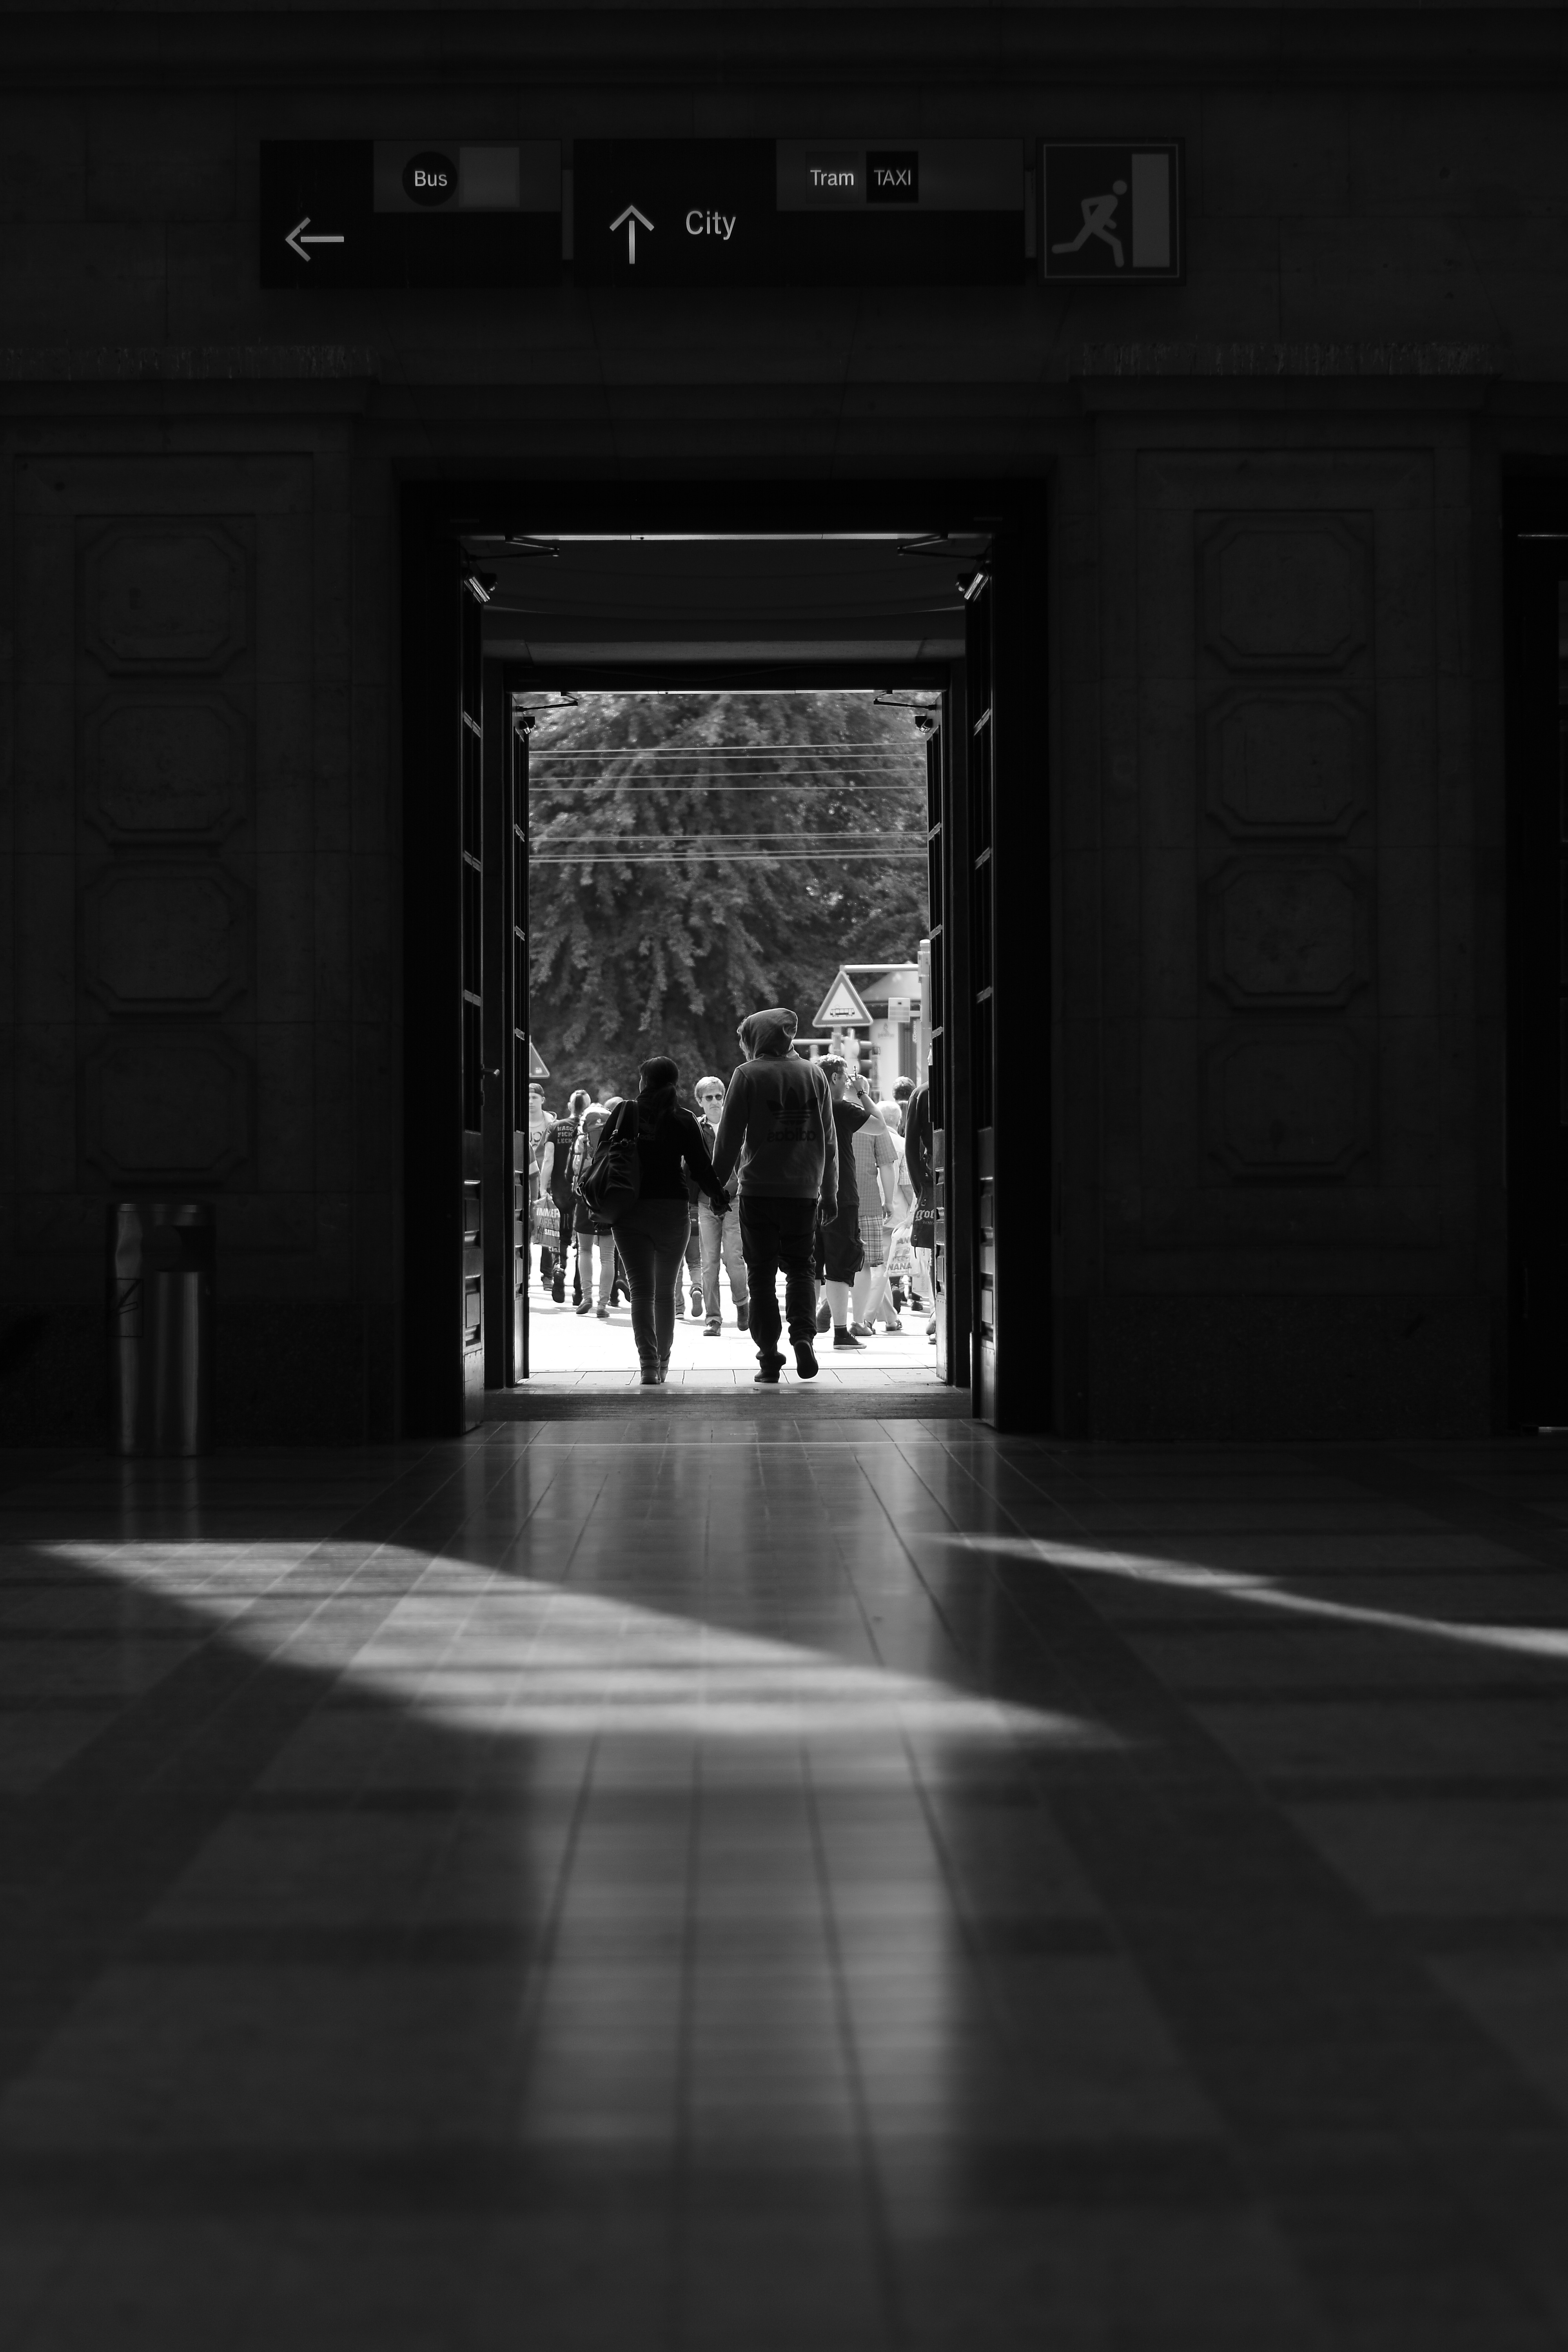
hand, light, black and white, group, white, night, photography, city, color, community, shadow, romantic, human, darkness, partner, black, monochrome, together, symmetry, photograph, snapshot, image, railway station, shape, in, output, monochrome photography, to the, film noir